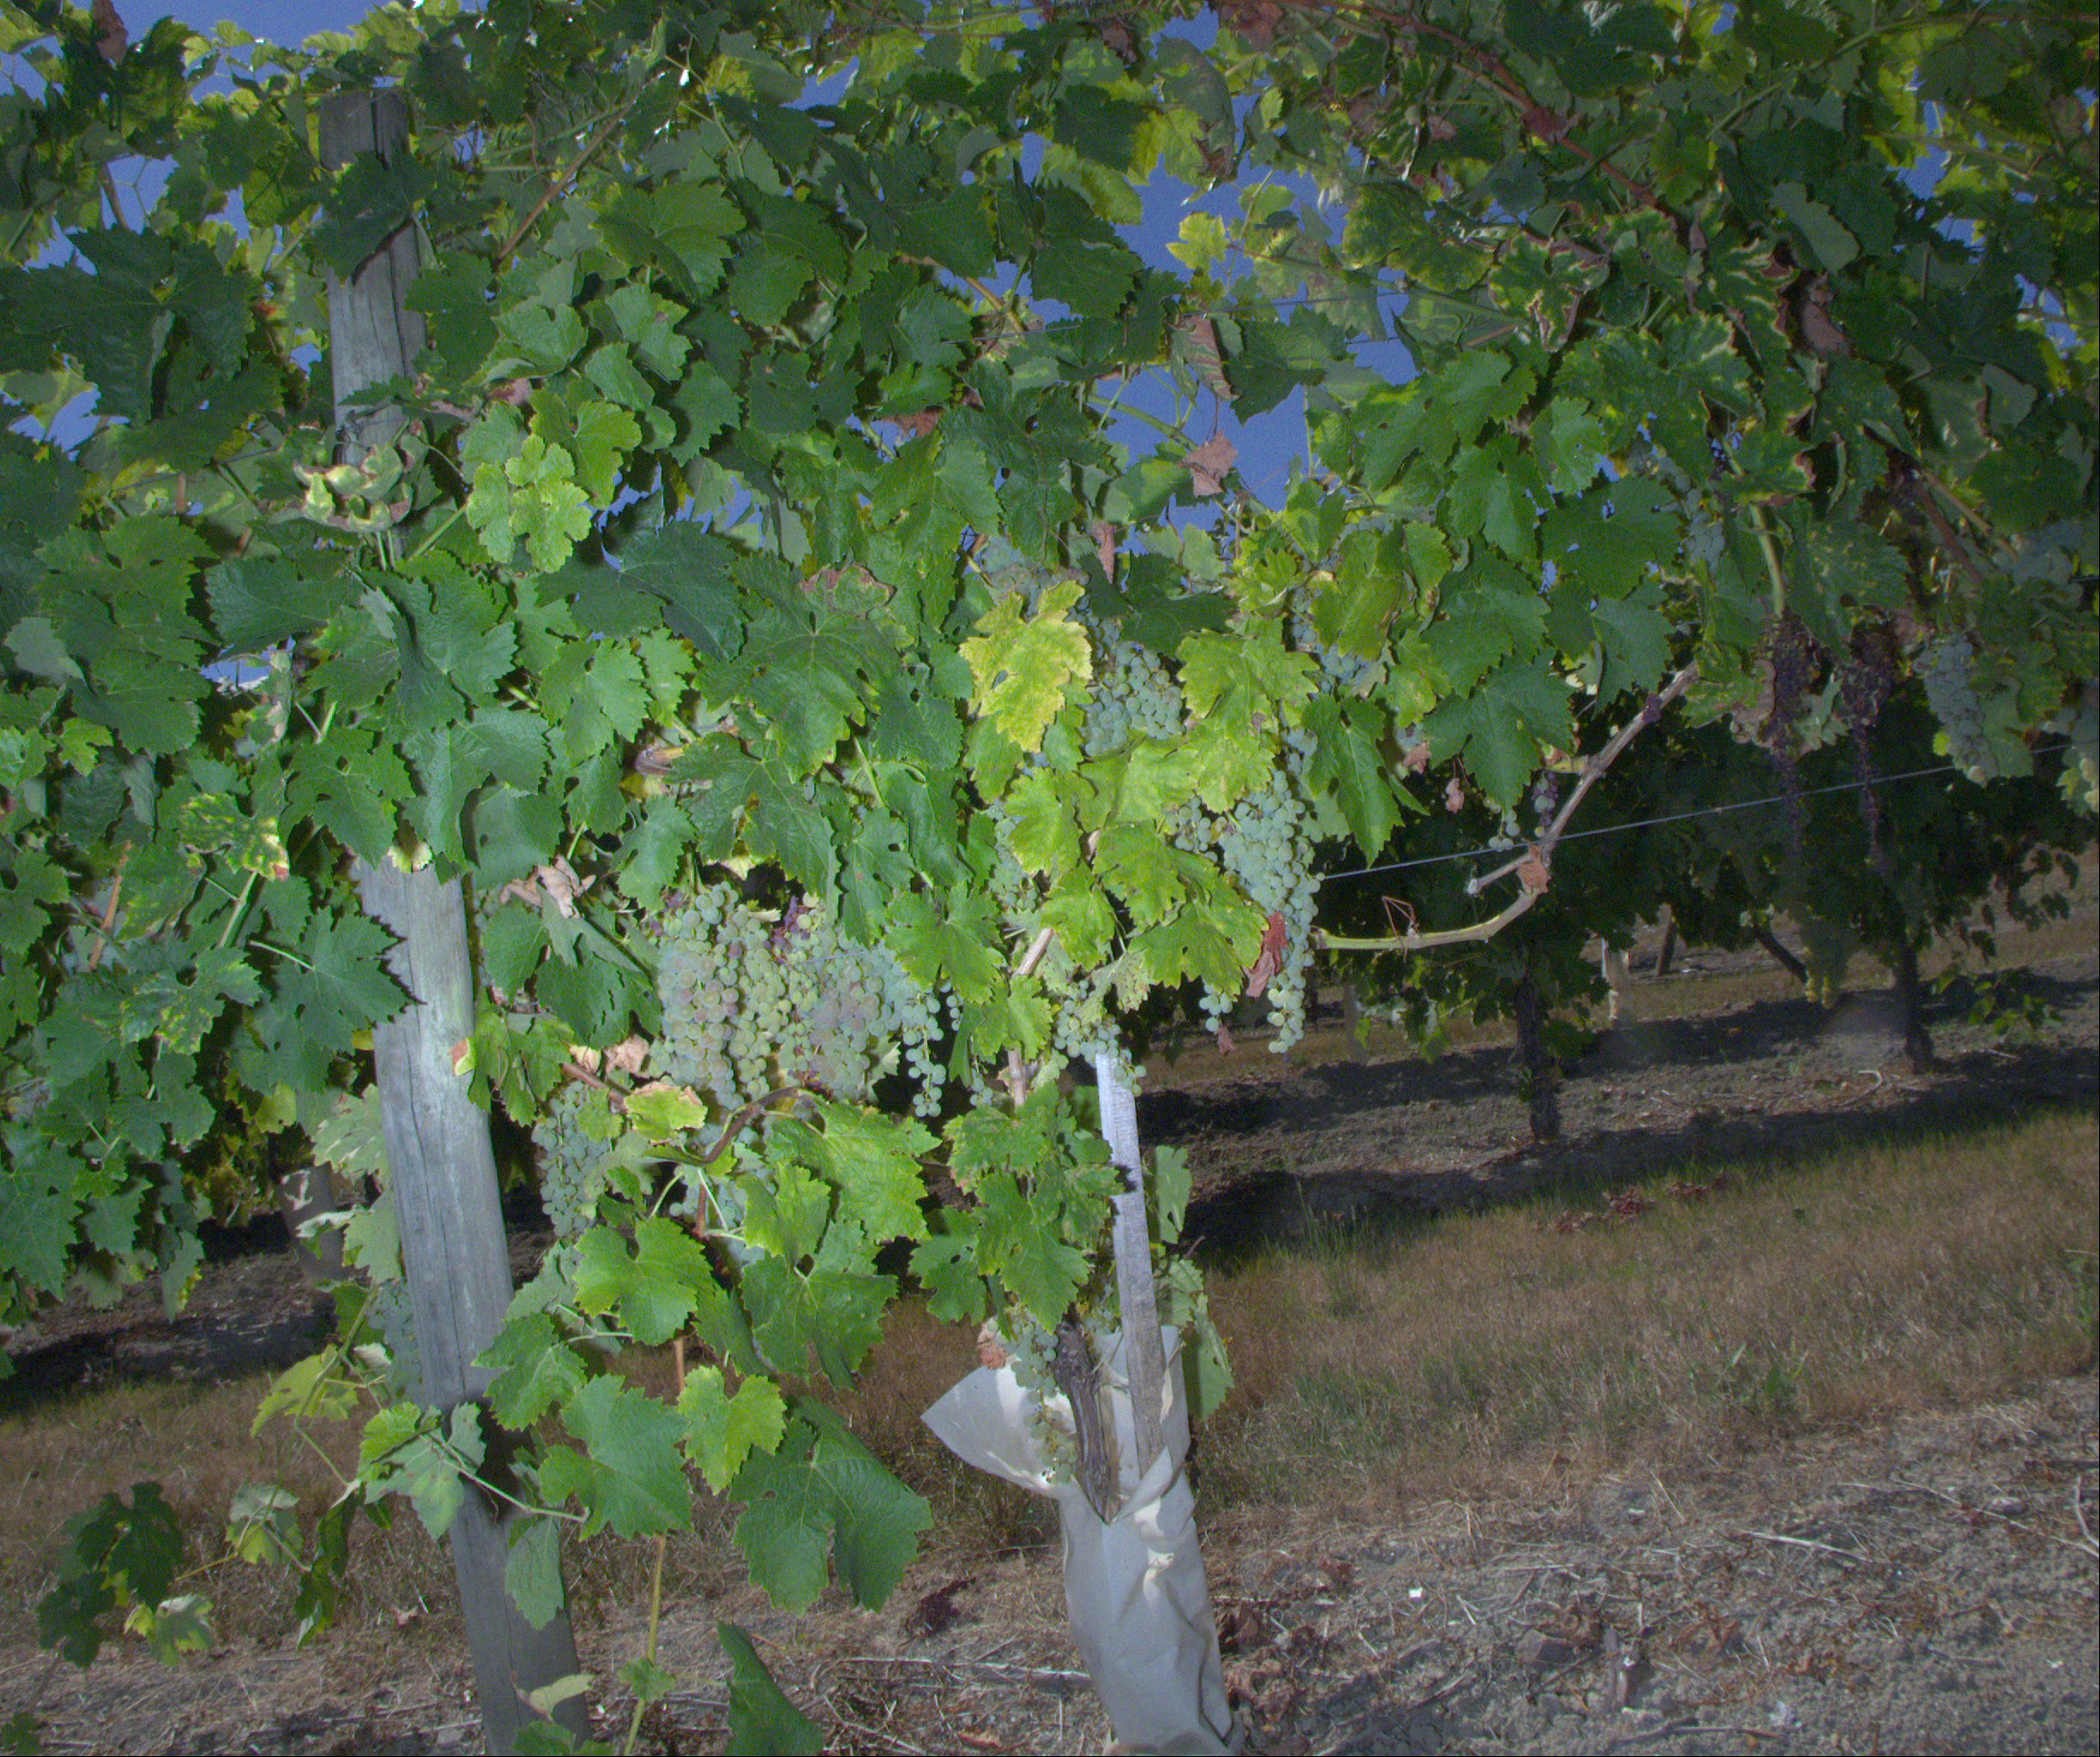
Grape variety: ugni-blanc
Disease: esca